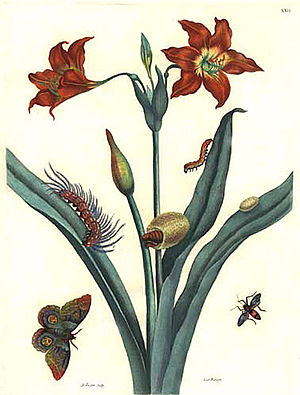
Maria Sibylla Merian / Galleri
Maria Sibylla Merian var tysk-hollandsk botaniker, entomolog og billedkunstner med speciale i afbildning af insekter og blomsterkompositioner Hun hører til den yngre frankfurter-linje af Merian-familien fra Basel og voksede op i Frankfurt am Main.